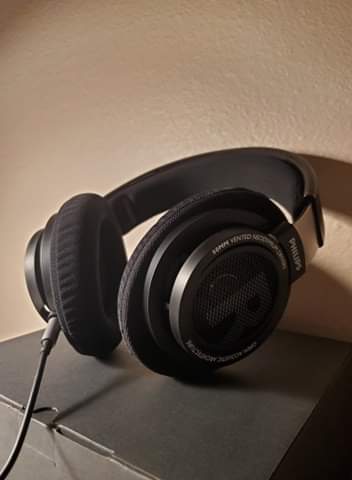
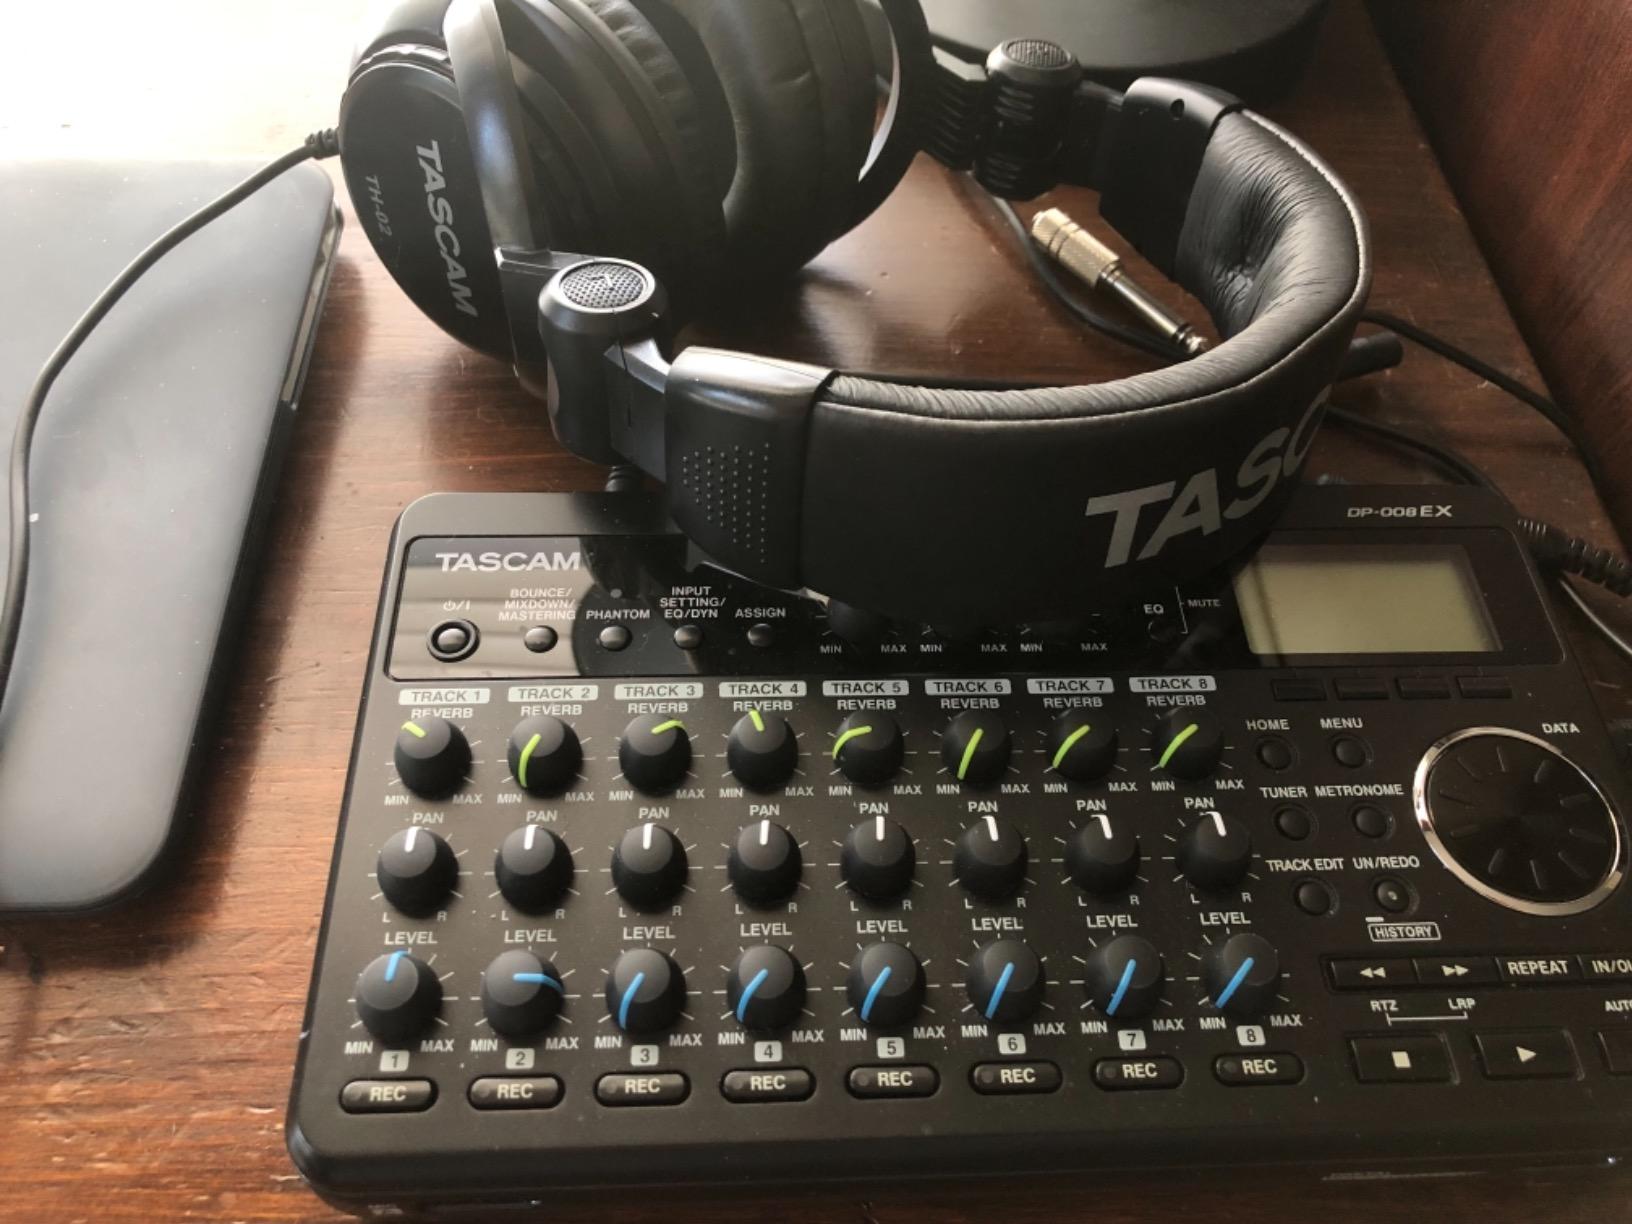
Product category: headphones
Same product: no